CFCW-FM

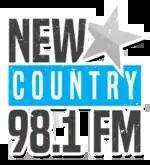
Previous logo

The station began broadcasting in 2003 with a country format that had moved over to CKRA-FM in Edmonton in 2005 to make room for the adult hits format on 98.1 FM, known at the time as "98.1 CAM-FM". As of November 30, 2017, the country format returned to the station now rebranded as "New Country 98.1".